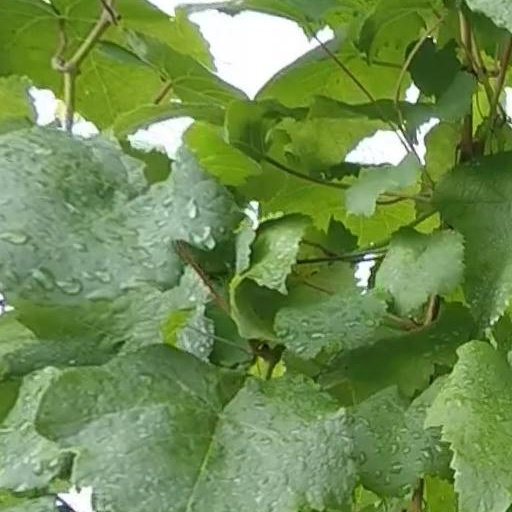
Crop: grape